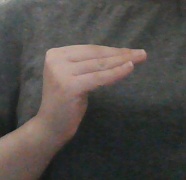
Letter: haa